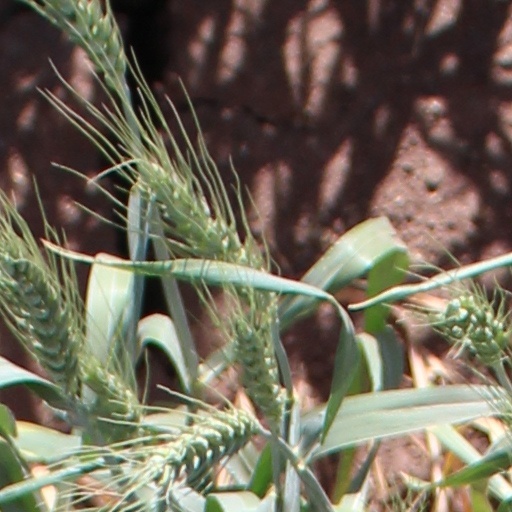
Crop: wheat